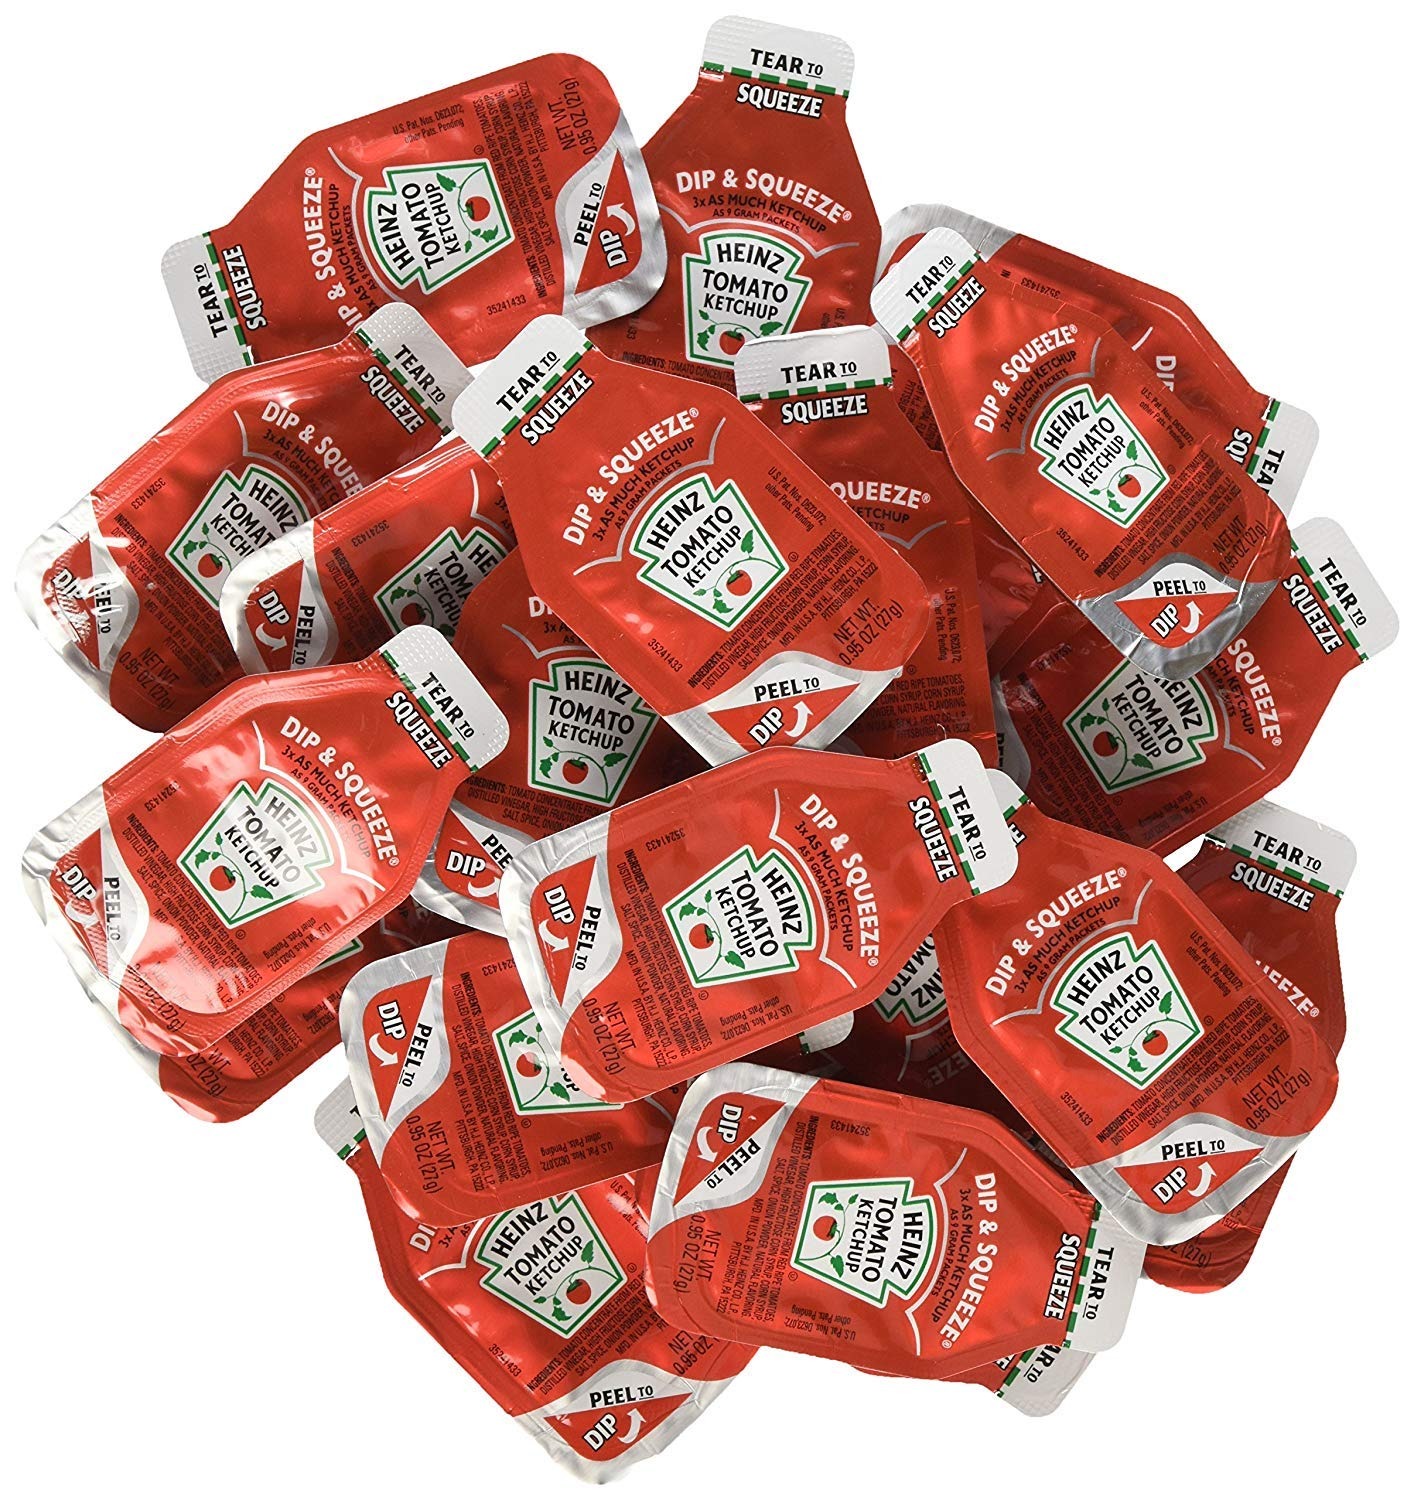
Item Name: Heinz Ketchup Dip and Squeeze Ketchup Pack of 100) Compact and Easy To Use, Carry On-the-Go Meals Single Serve Ketchup Packages
Bullet Point 1: Get 3x More Ketchup than the smaller foil pack Ketchup
Bullet Point 2: Good On The Go - Take It To work Or To School - Great For Picnics and BBQ's
Bullet Point 3: Product is certified kosher
Bullet Point 4: America's Favorite Ketchup is a perfect compliment for French fries, hot dogs, hamburgers and so much more!
Bullet Point 5: Buy in bulk for a great value product in convenient packaging
Product Description: Heinz Ketchup Dip & Squeeze Packet is a rich and thick condiment made from concentrated tomatoes having a bright red color and good tomato flavor, corn syrups, vinegar, salt and spices. Heinz Ketchup meets USDA standard for Grade A Ketchup and has reinvented the Ketchup packet with the innovative Dip & Squeeze. You can now choose to tear away one end to squeeze ketchup as a topping, or they can peel away the other end to create a dunking container.
Value: 95.0
Unit: Ounce

Price: 12.97